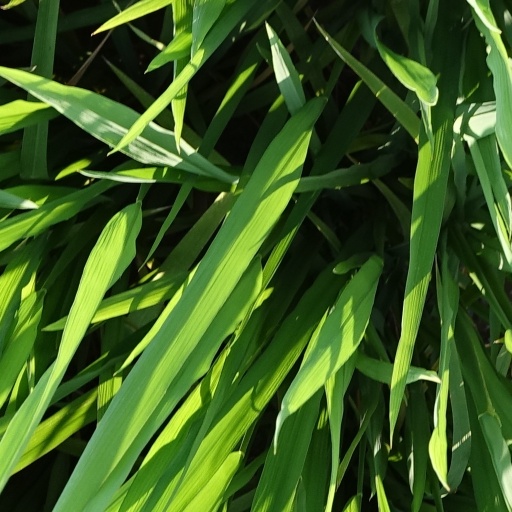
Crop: rice